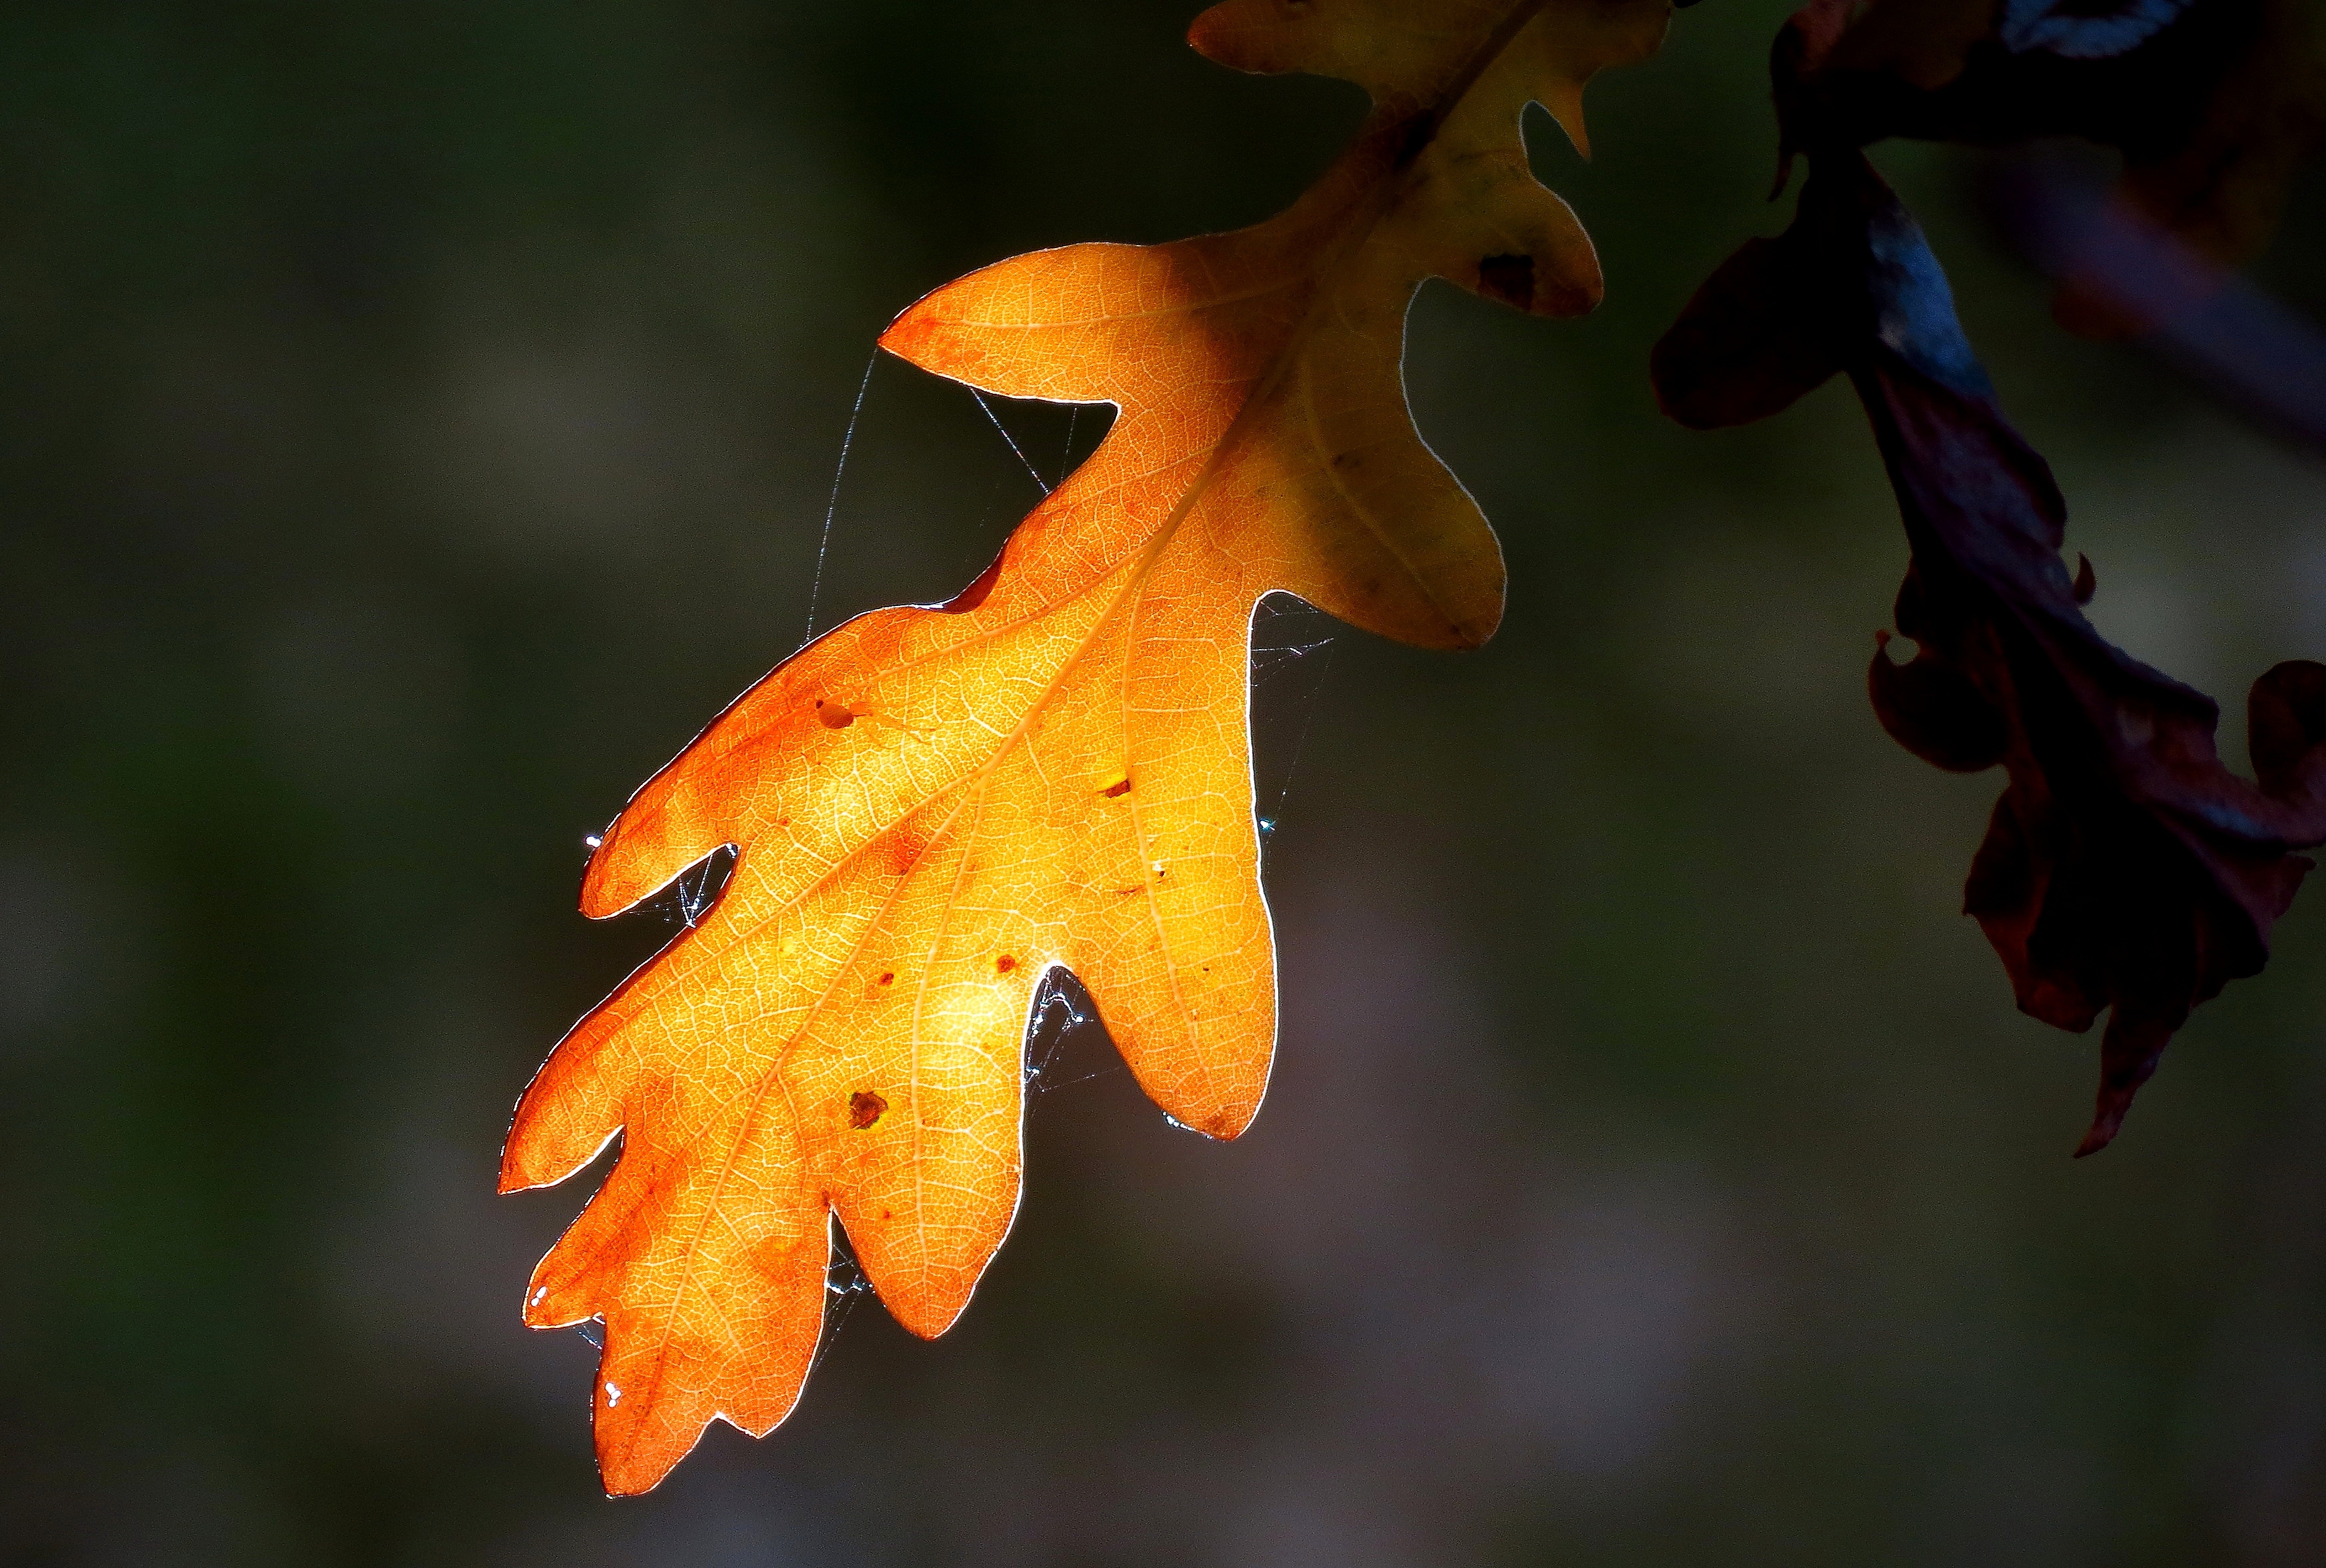
tree, nature, branch, plant, leaf, flower, autumn, botany, flora, season, maple leaf, close up, naturaleza, ggl1, gaby1, varios, some, canonsx40hs, macro photography, flowering plant, plant stem, woody plant, land plant